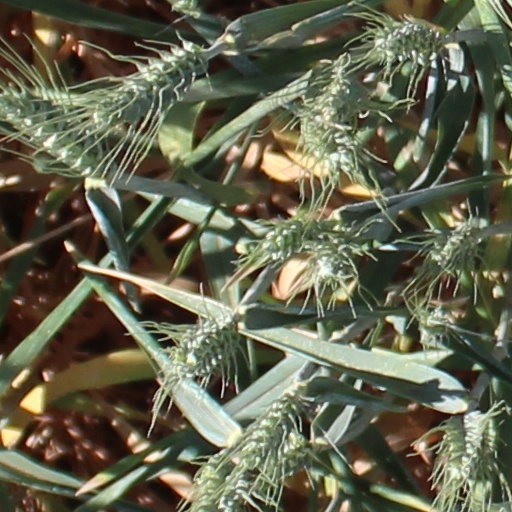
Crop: wheat